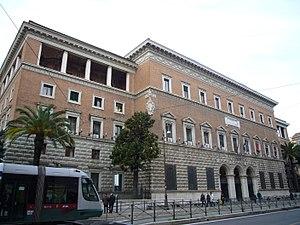
Le ministère de la Justice est le ministère chargé de veiller au bon fonctionnement du système judiciaire en Italie. Le ministère a son siège dans le Palais Piacentini à Rome.